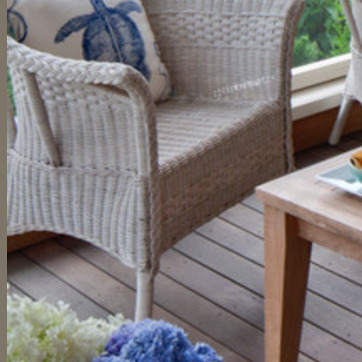
Material: other